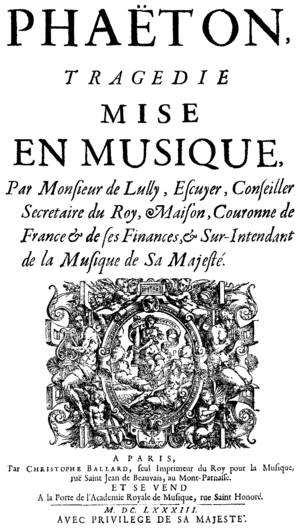
Phaëton est une tragédie en musique composée en 1682 par Jean-Baptiste Lully sur un livret de Philippe Quinault. Sur la demande de Louis XIV, Lully ainsi que ses fidèles collaborateurs Quinault et La Fontaine créeront le premier opéra chanté devant le monarque. De même, Lully ne composera pas sur le denier de l'État, mais sur sa cassette personnelle. Ce qui a grandement contenté Colbert, alors préoccupé par les dépenses massives du Roi pour l'aménagement du Château de Versailles.